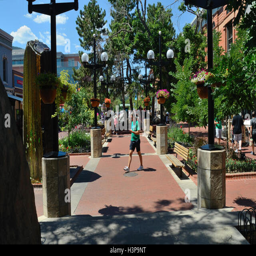
man with smart phone , during a late summer